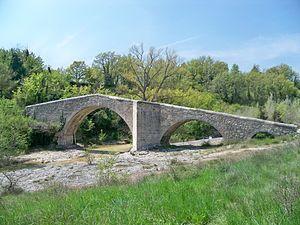
Pont sur el Laye, près de Mane, France
Mane est une commune française, située dans le département des Alpes-de-Haute-Provence en région Provence-Alpes-Côte d'Azur.
Mane est une commune française, située dans le département des Alpes-de-Haute-Provence en région Provence-Alpes-Côte d'Azur.
Cette liste de ponts de France présente une liste de ponts remarquables de France, tant par leurs caractéristiques dimensionnelles, que par leur intérêt architectural ou historique.
Le pont roman de Mane ou pont sur la Laye ou pont des trois arches est un pont de pierre à trois arches qui franchit la Laye à Mane, dans les Alpes-de-Haute-Provence.